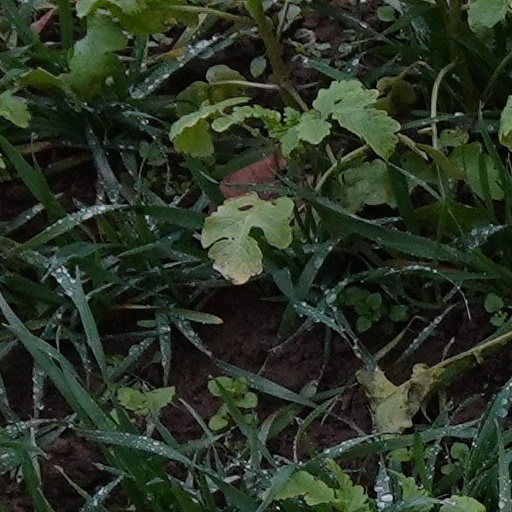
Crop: wheat